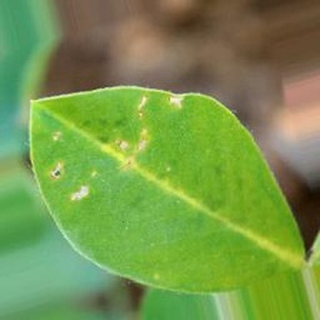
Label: healthy_groundnut